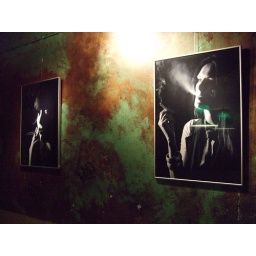
Smoking girls in a bar